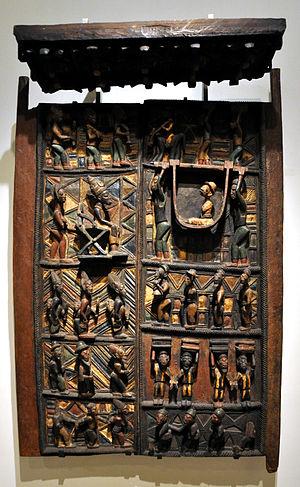
Olowe d'Ise est le plus célèbre sculpteur traditionnel yoruba, originaire de la région d'Ekiti dans l'actuel Nigeria. Il met son art au service du roi de sa région, l'Arinjale, puis au service d'autres souverains du pays yoruba. Il accède à la reconnaissance internationale en 1924, lorsque le British Museum acquiert deux portes sculptées pour le palais d'Ikere. Cette œuvre, sculptée vers 1910, retrace la rencontre du souverain d'Ikere avec un émissaire de l'administration coloniale britannique. Olowe d'Ise y développe un style d'une grande originalité narrative.